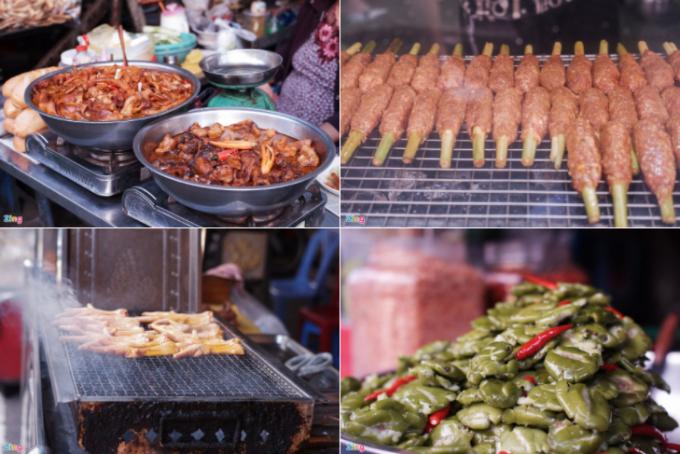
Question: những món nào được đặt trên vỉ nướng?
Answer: món chân gà và nem nướng được đặt trên vỉ nướng